Blackstrap Provincial Park

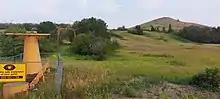
Mount Blackstrap and the abandoned ski lift

The hill was built in 1970 by the Canadian government for the 1971 Canada Winter Games at a height of 2,045 feet above sea level. The mountain is built with soil excavated from the escarpment behind the "mountain". The theme for the Saskatoon bid for the 1971 Canada Games was "Going to build a mountain" in honour of the construction of the hill.